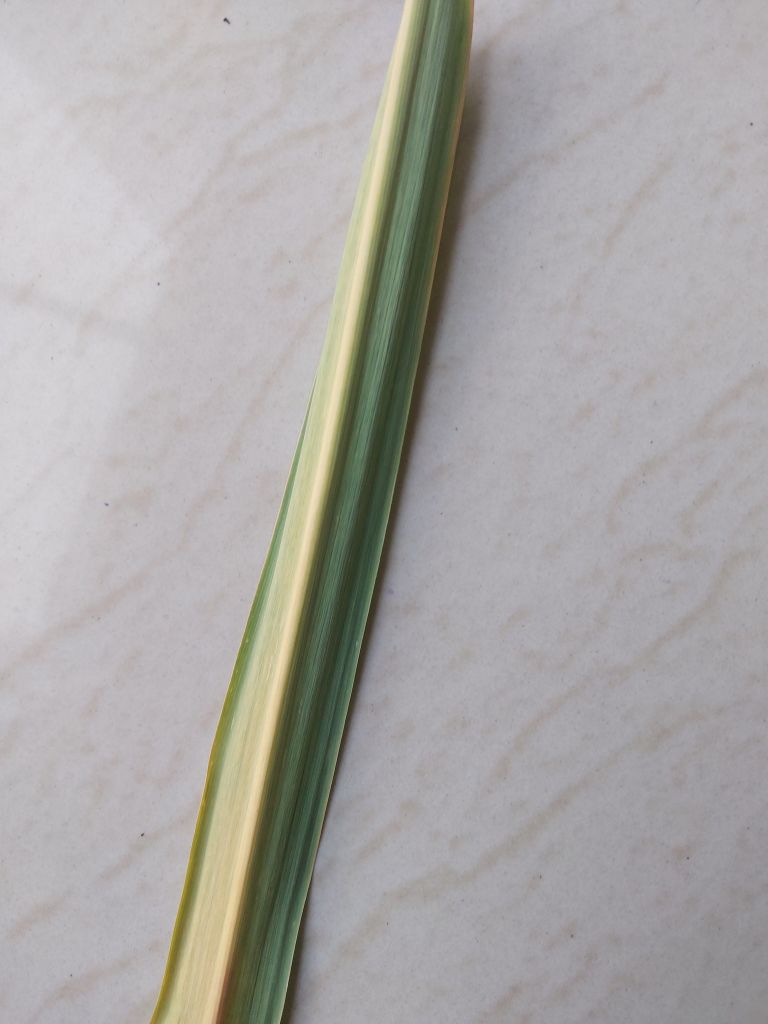
Label: Yellow Leaf